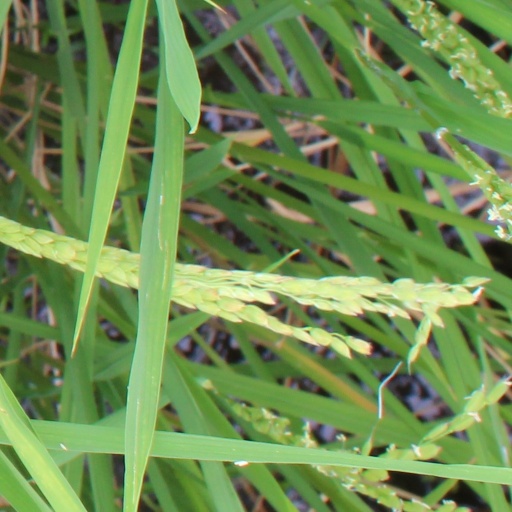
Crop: rice